Embassy Theatre (New York City)

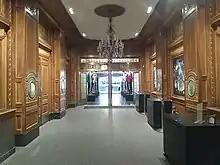
View from inner lobby toward outer lobby

When the theater opened, Gould said the theater would not host any comedies or newsreels. All seats were reserved and cost $2 each, as Gould wanted the theater to cater to impatient "society people", rather than the general public. Furthering the Embassy's exclusive nature, "beggars, vagrants, peddlers, bootleggers and blind persons" were not allowed to enter. Gould also announced that all of the Embassy's staff would be women, from the ushers to the musicians, in the belief that women could work more efficiently than men; she said MGM vice president Major Bowes supported the effort. Gould's ushers had to be blondes in their late teens or early twenties, at most tall, with white teeth and the "ability to wear clothes with dignity". Almost four hundred women applied for staff positions, including a "white-haired widow" and a "daughter of a Russian general", according to Gould. According to the American Guild of Organists, there were still four men on staff: a porter and three operators.